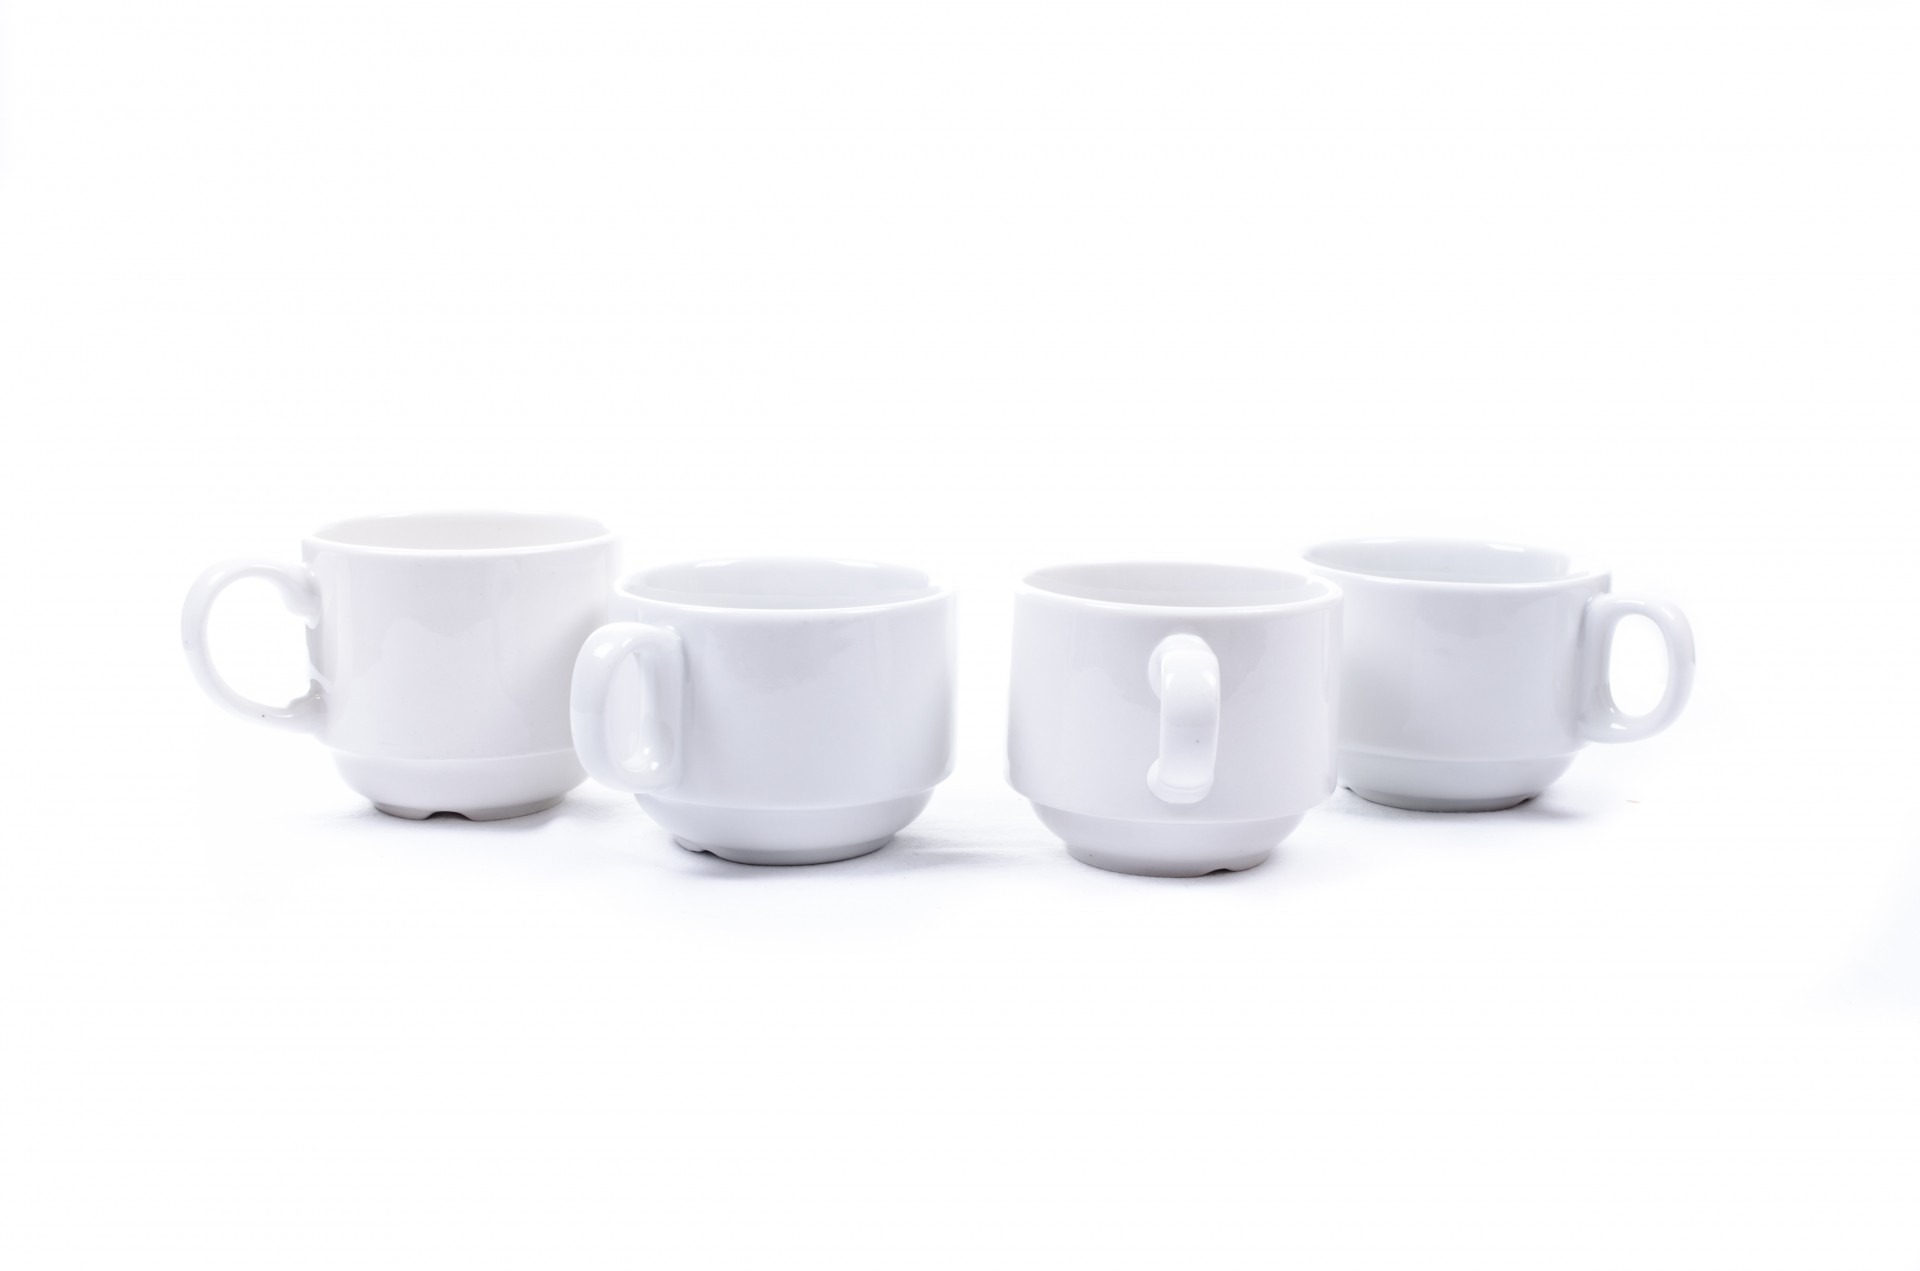
utensil, liquid, cafe, coffee, white, sweet, isolated, cup, latte, equipment, saucer, ceramic, brown, kitchen, beverage, drink, breakfast, espresso, mug, coffee cup, tableware, handle, close up, product, front, porcelain, brew, household, mocha, goods, dishware, spume, macchiato, drinkware, serveware